Wolfdog

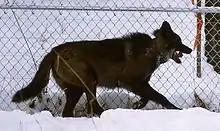
Genetic research has shown that wolves with black pelts owe their coloration to a mutation that first arose in domestic dogs.

There are a range of experts who believe that they can tell the difference between a wolf, a dog, and a wolfdog, but they have been proven to be incorrect when providing their evidence before courts of law.